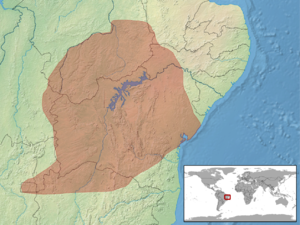
Bothrops lutzi est une espèce de serpents de la famille des Viperidae.